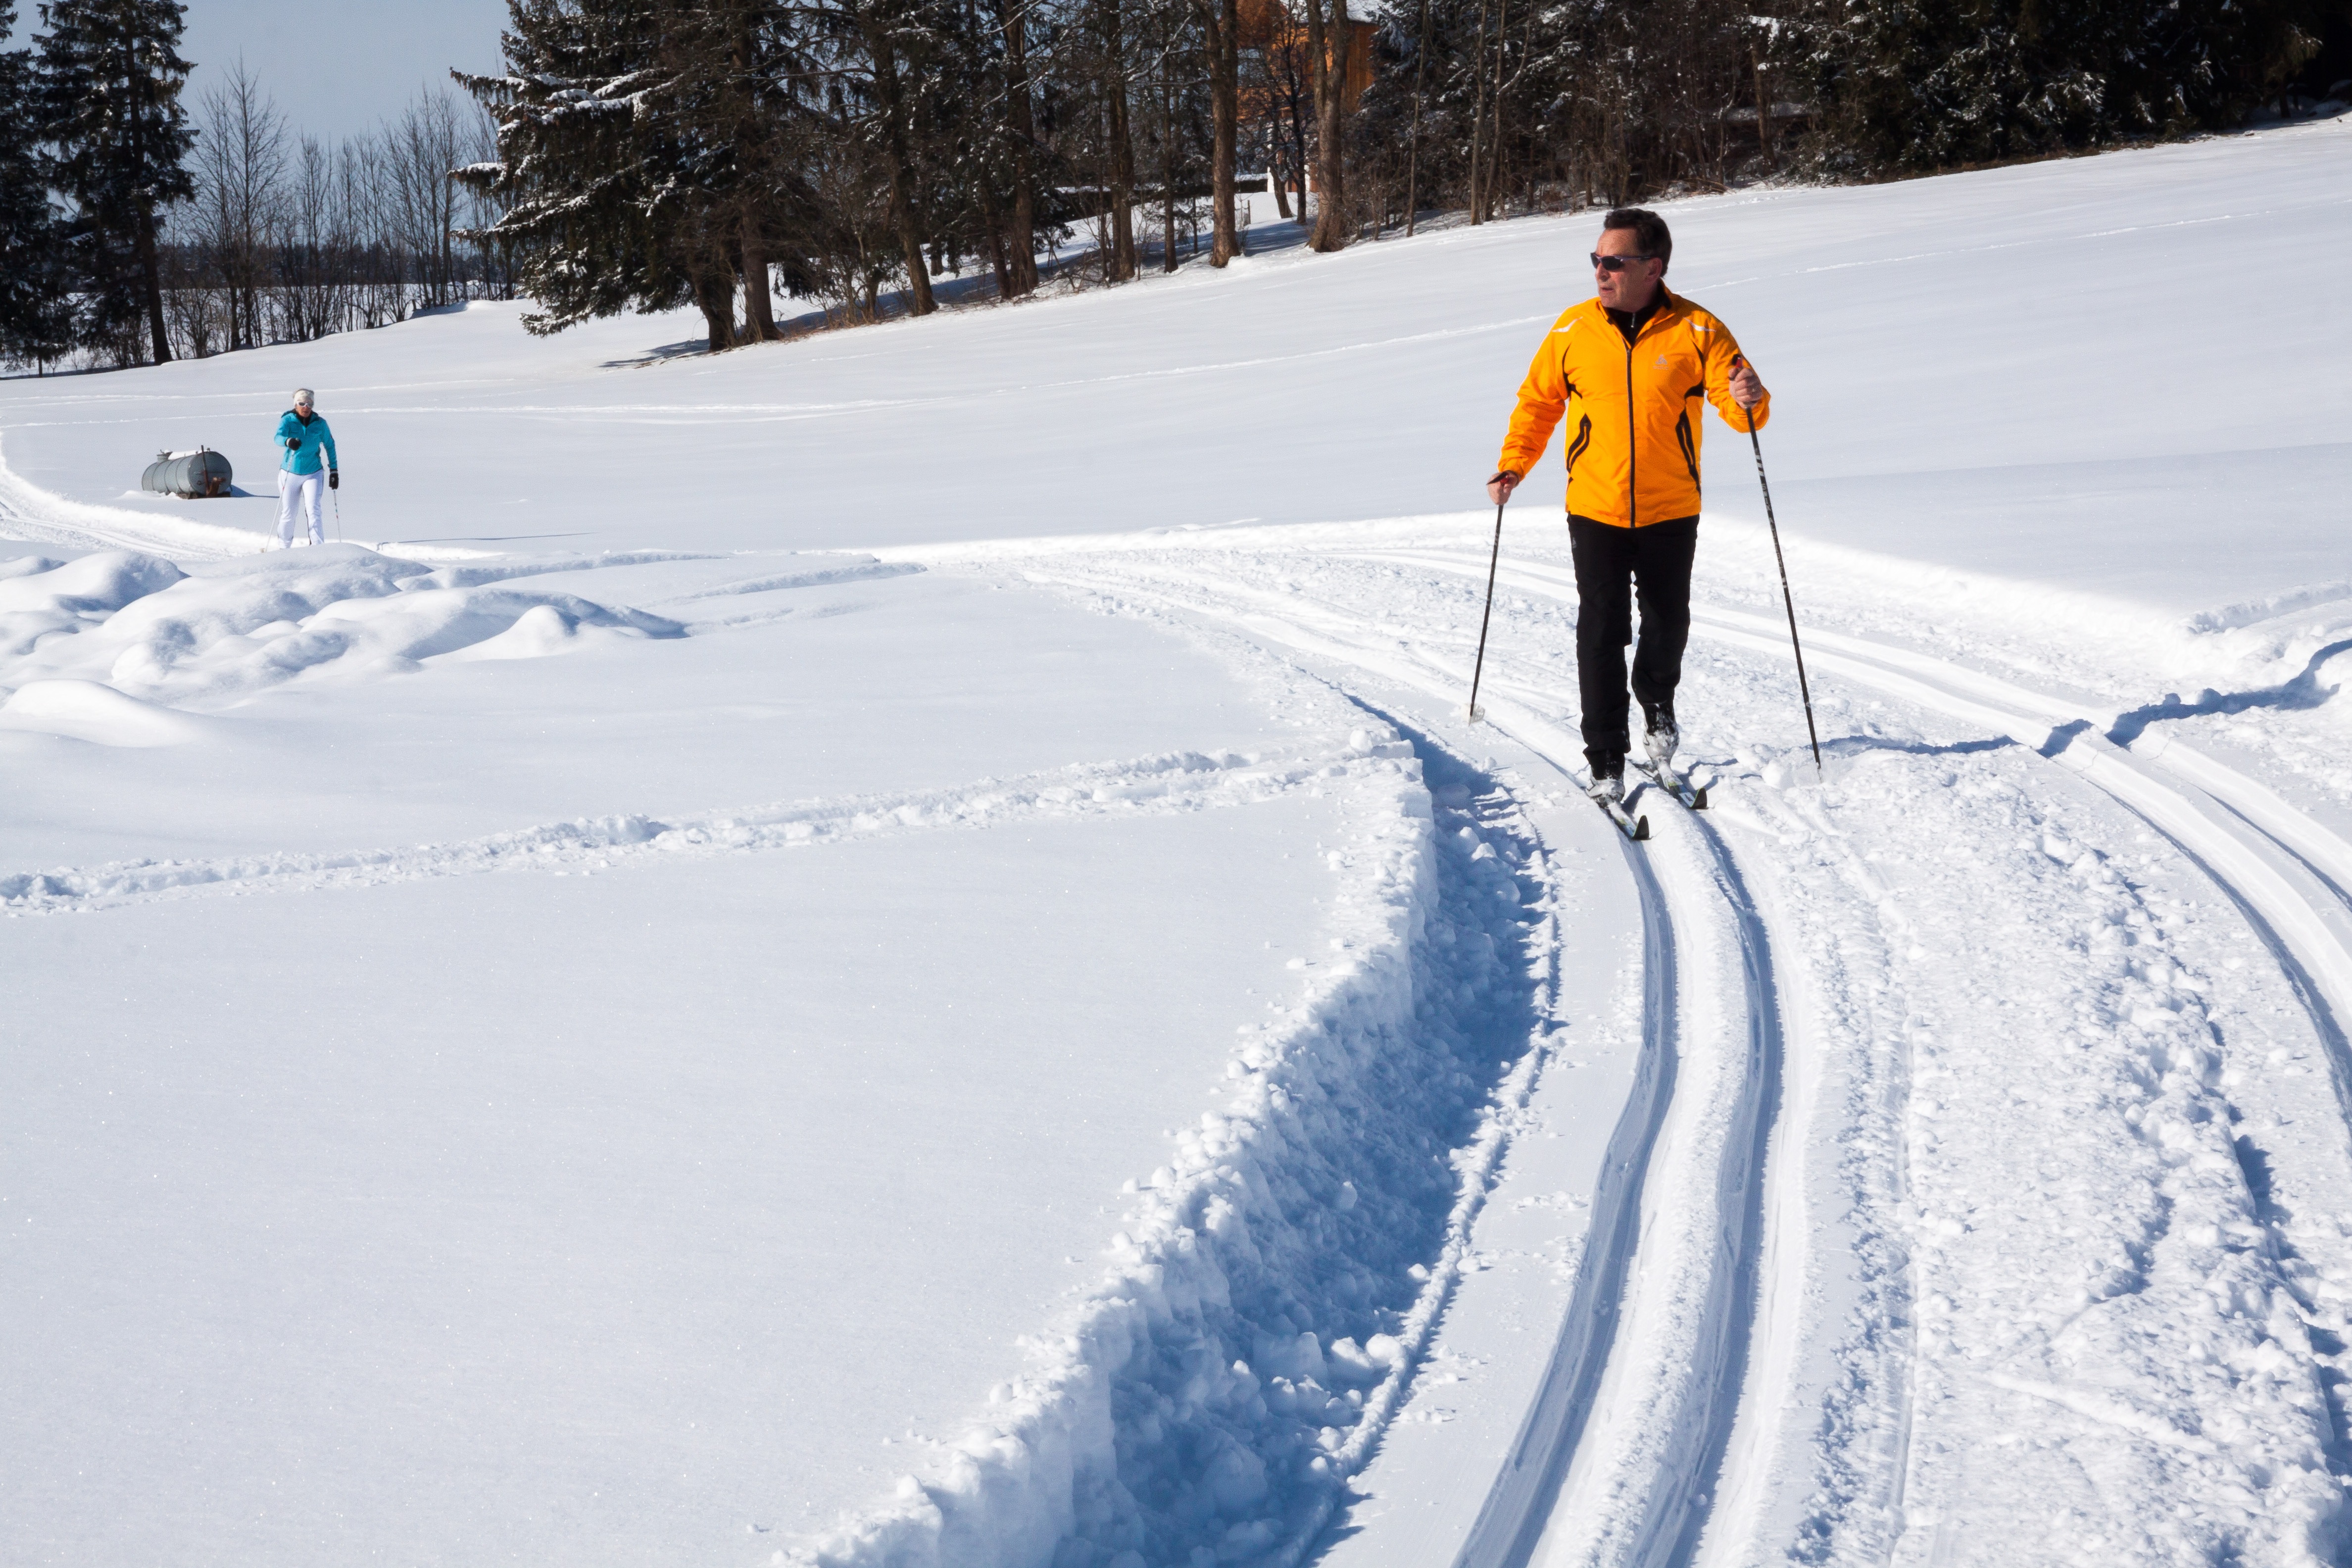
landscape, snow, winter, trail, white, sport, recreation, equipment, skiing, leisure, season, sports equipment, binding, trace, winter sport, sunny, sports, downhill, ski, footwear, dynamic, piste, sticks, hilly, recovery, ski touring, snow lane, cross country skiing, cross country ski, nordic skiing, ski mountaineering, ski equipment, outdoor recreation, alpine skiing, geological phenomenon, telemark skiing, long l uferin, langlaufschuh